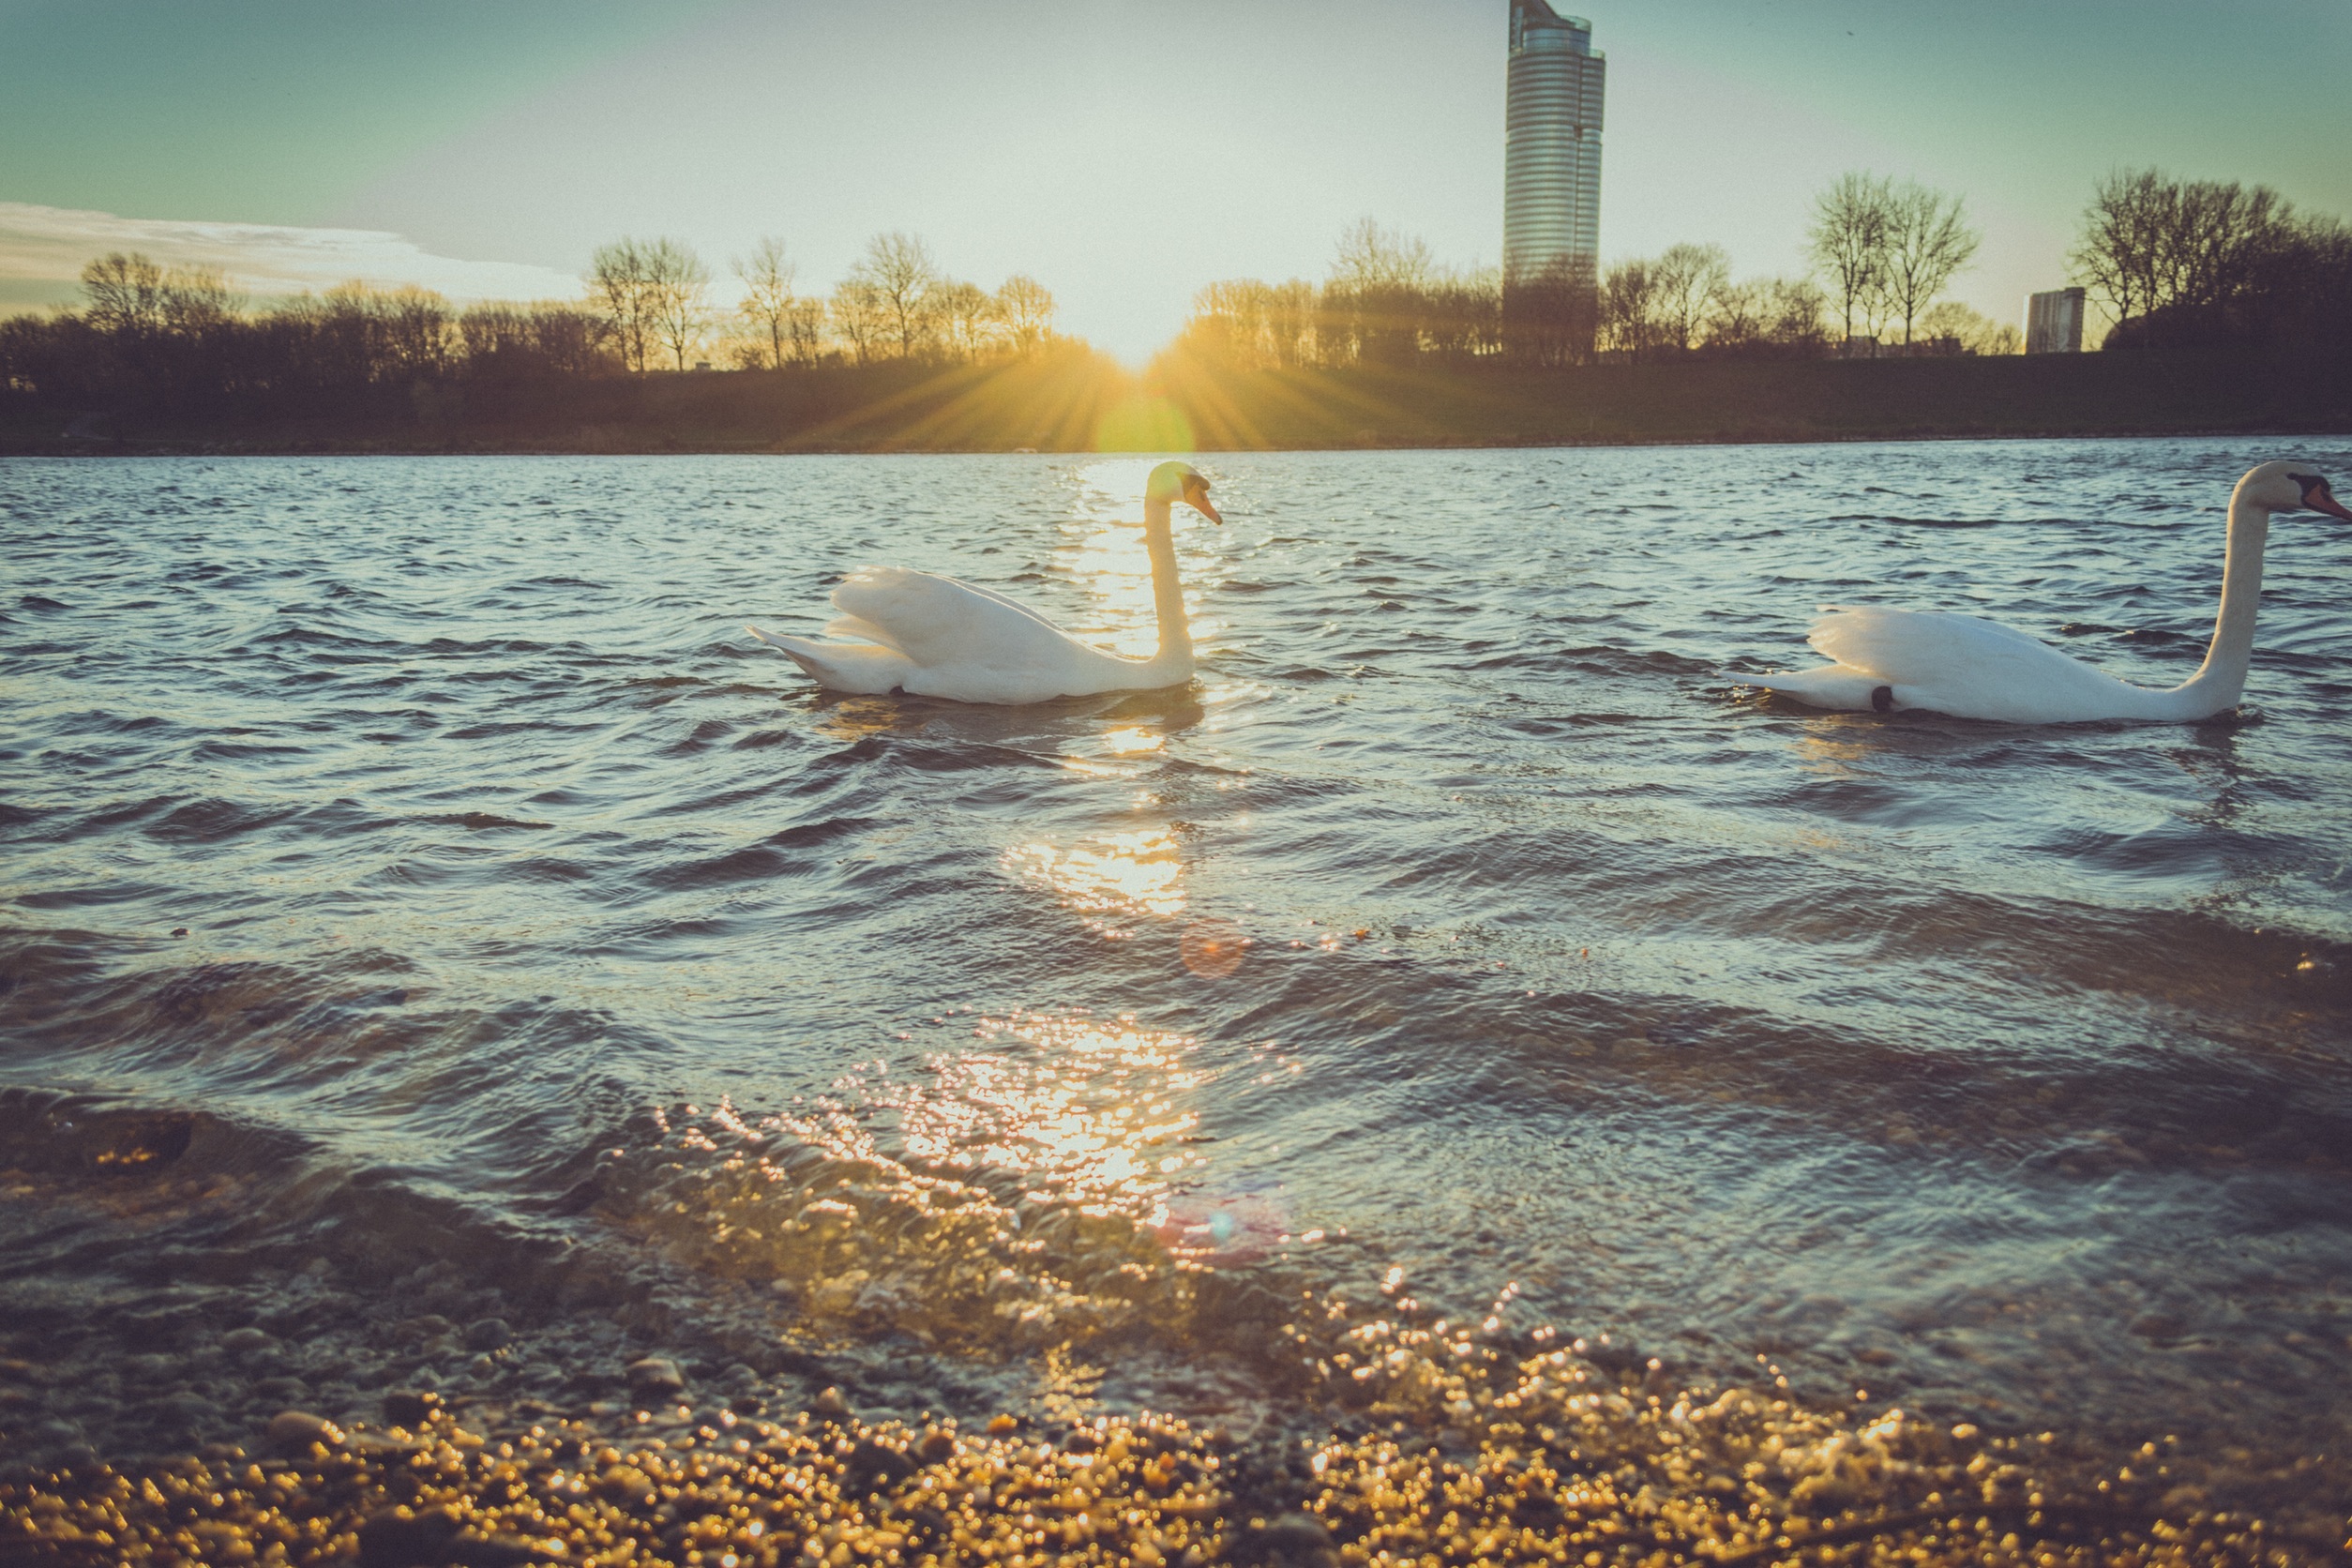
beach, sea, coast, water, ocean, horizon, sunshine, sunrise, sunset, boat, sunlight, morning, shore, wave, lake, dusk, evening, paddle, reflection, bay, boating, swans, ducks, sun rays